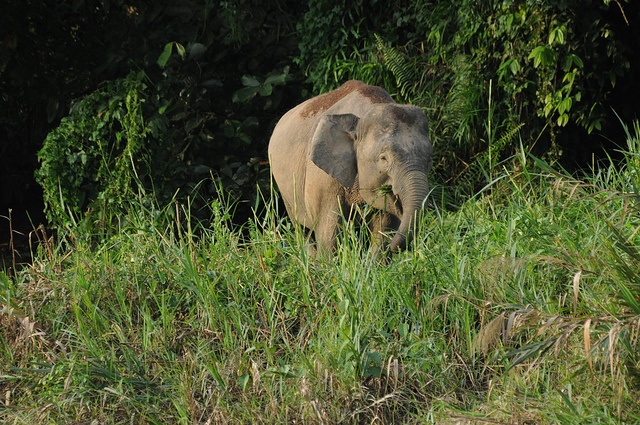
An elephant in a grassy area next to a tree.
an elephant extends his trunk down to the grass
An elephant coming out of the woods towards the camera.
A single elephant that is walking in some grass.
a large elephant in a grassy and forested area